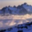
Label: mountain